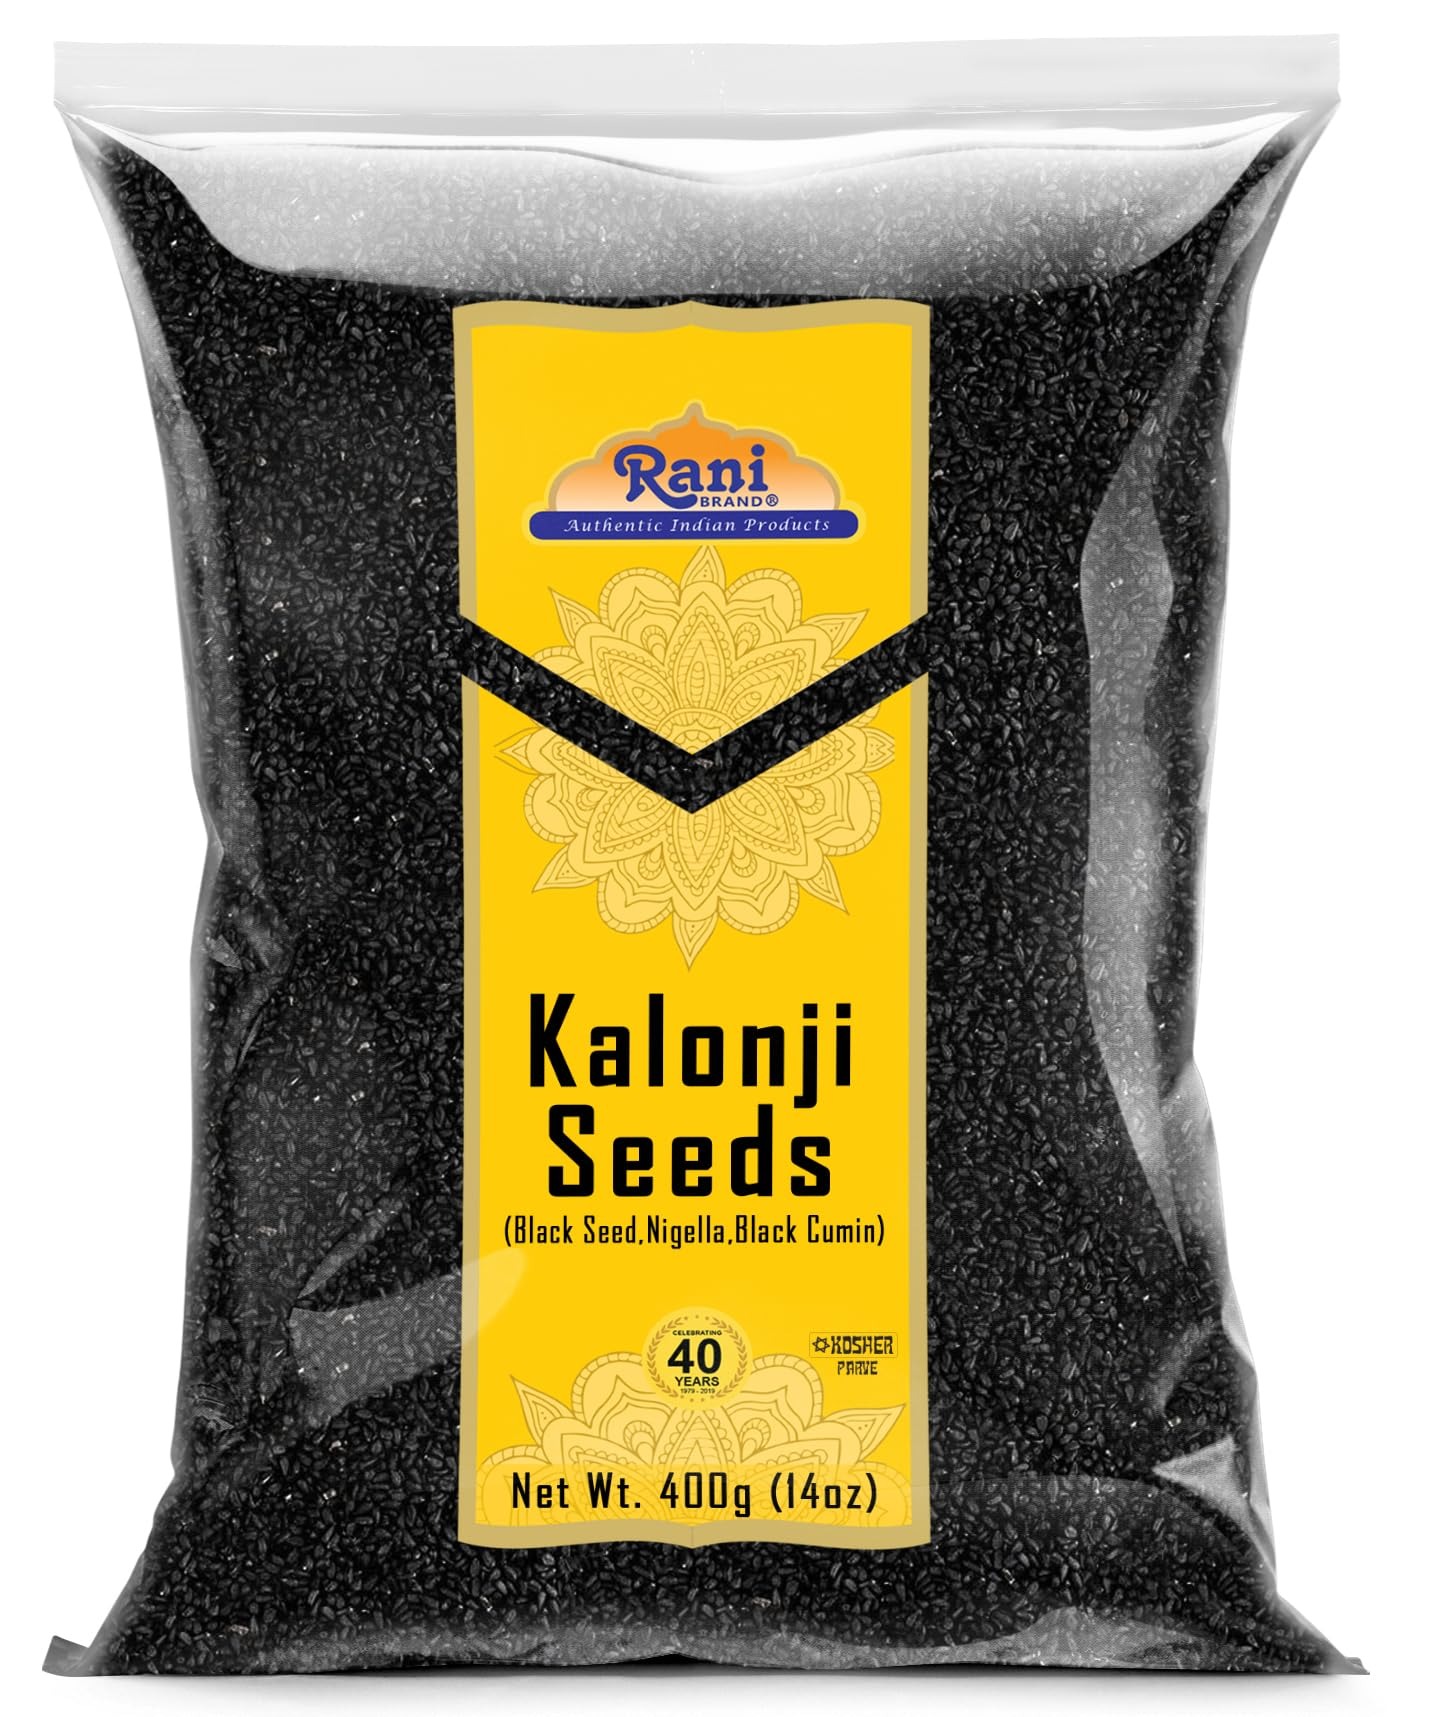
Item Name: Rani Kalonji (Black Seed, Nigella Sativa, Black Cumin) Seeds 14oz (400g) ~ All Natural | Gluten Friendly | NON-GMO | Vegan | Indian Origin
Bullet Point 1: You'll LOVE our Kalonji (Nigella) Seeds by Rani Brand--Here's Why:
Bullet Point 2: ❤️️ 100% Natural, No preservatives, Additives or Colors, All Natural, Non-GMO, Gluten Friendly, PREMIUM Gourmet Food Grade Spice.
Bullet Point 3: ❤️️Packed in a no barrier Plastic Bag, let us tell you how important that is when handling Indian Spices!
Bullet Point 4: ❤️️Rani is a USA based company selling spices for over 40 years, buy with confidence!
Bullet Point 5: ❤️️Net Wt. 14oz (400g), Authentic Indian Product, Alternate Names: Nigella, Kalongi (Hindi)
Product Description: <b>Kalonji (sometimes spelled Kaloonji or Kalongi),better known as Nigella Seeds (and/or Onion Seeds)....</b>A Little History! <br> Indigenous to Western Asia, Southern Europe and the Middle East, nigell is most widely cultivated in India. Often refereed to as onion seeds, kalongi is both nutty and slightly bitter in flavor. The whole seeds are used in pulses, vegetables, chutneys and naan breads, often dry roasted before being added to a dish. <br> <b>Have not Cooked with it before? RECIPE: </b> <br>Tomato Curry Cook time: 20 minutes Prep time: 10 minutes <br>Serving size: 4 Heat level: Medium <br>14oz can tomatoes <br>1 tsp chopped ginger <br>2 cloves garlic chopped <br>1 tsp. Rani Chili Powder <br>1 tsp. salt <br>1 tsp. Rani Coriander powder <br>½ tsp Rani Cumin Powder <br>4 tbsp. vegetable or olive oil <br>½ tsp. Rani Kalongi (onion) seeds <br>½ tsp. Rani Mustard Seeds <br>½ tsp. Rani Fenugreek seeds <br>3 dried red chillies <br>2 tbsp. fresh lemon juice <br>3 hard boiled eggs <br> <b>Method:</b> <br> In a large mixing bowel add tomatoes, ginger, garlic, chili powder, salt coriander, cumin and blend. In sauce pan heat oil and add kalongi, mustard, fenugreek seeds, stir fry for 1 minute. Add tomato mixture to sauté pan and stir fry for about 3 minutes and reduce heat, cover and cook for 7-10min. Stir frequently. Remove from heat. Cut hard boiled eggs into quarters. Add eggs and lemon juice to sauce. Garnish with cilantro if desired.
Value: 14.0
Unit: Ounce

Price: 11.99